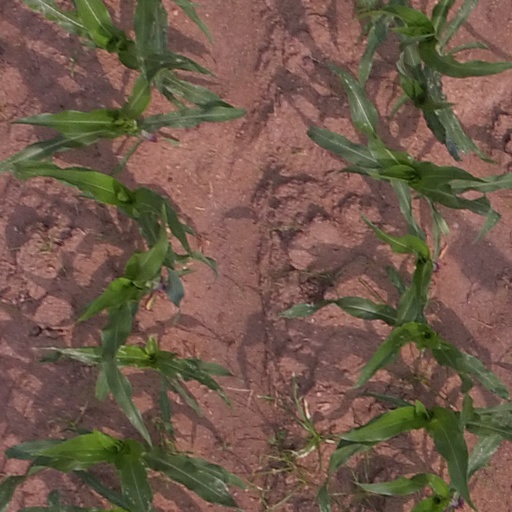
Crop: maize; corn